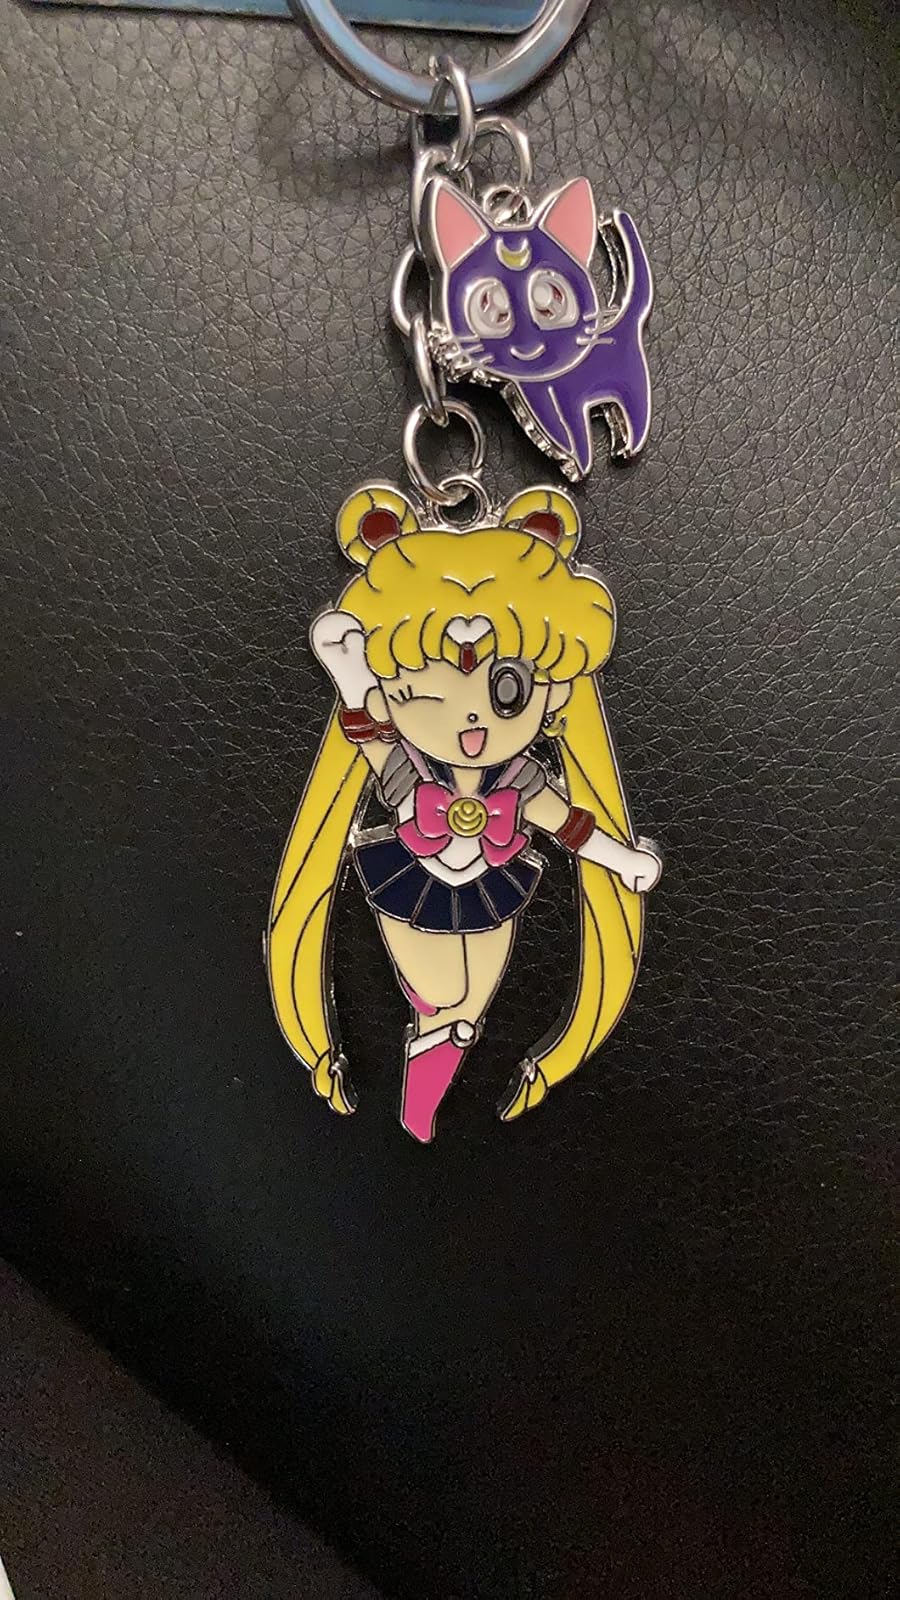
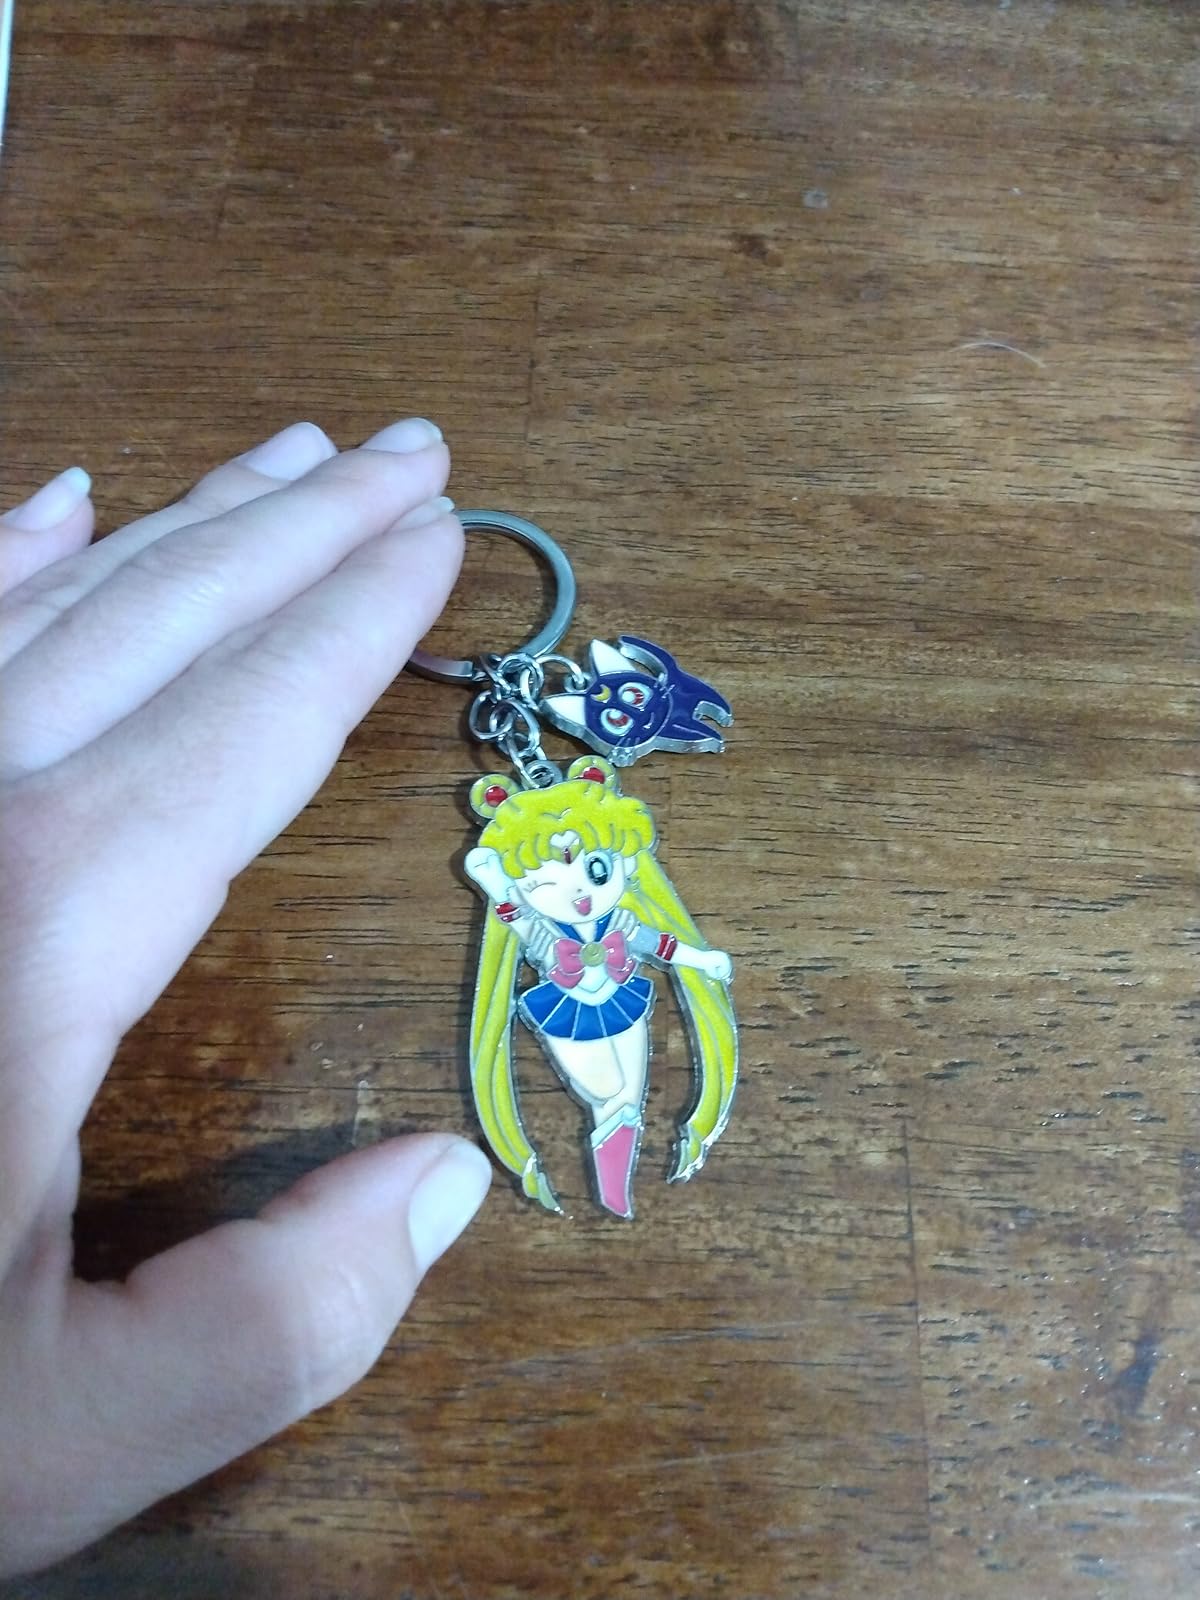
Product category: accessories_keychain
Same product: yes